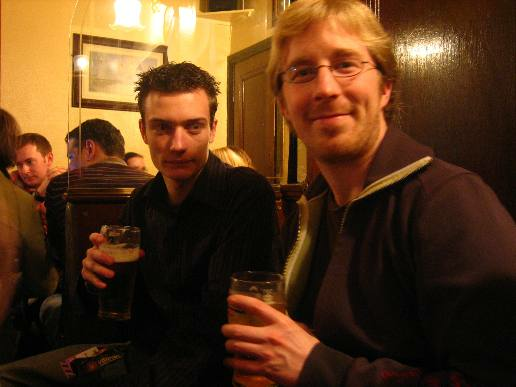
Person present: Yes